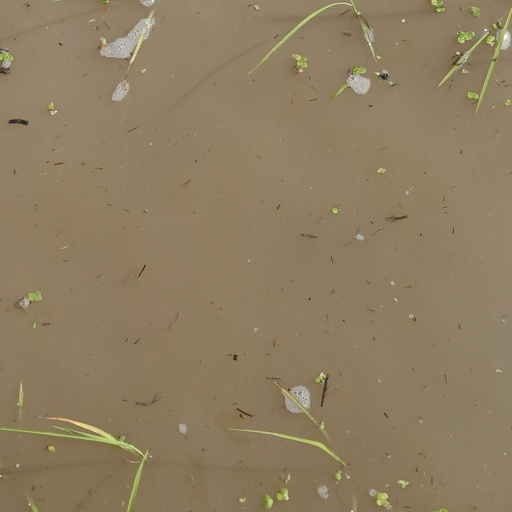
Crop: rice